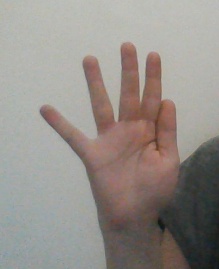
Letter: sheen